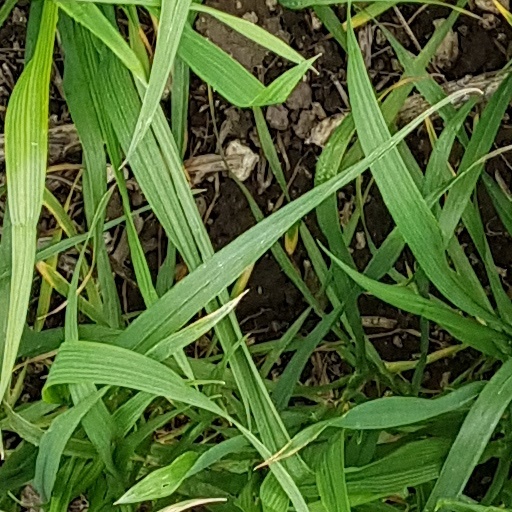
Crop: wheat